O2 Academy Glasgow

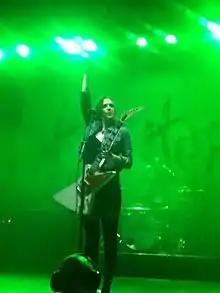
Lzzy Hale with Halestorm performing at the O2 Academy Glasgow.

The O Academy Glasgow (formerly the Carling Academy Glasgow) is a music venue on Eglinton Street in the Gorbals (Laurieston) area of Glasgow. It holds 2,500 people. It was one of two Academy Music Group venues in Glasgow, until the O ABC Glasgow closed due to fire damage in 2018.